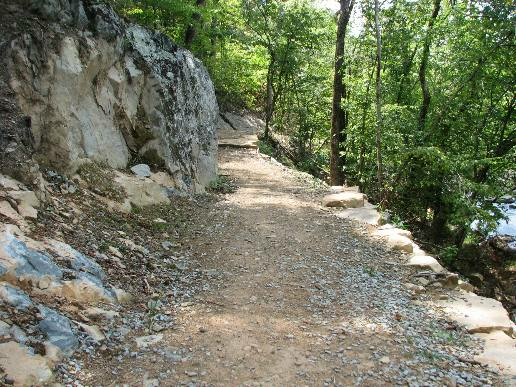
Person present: No